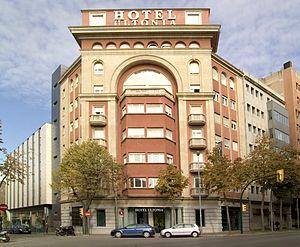
La façade néoclassique de l’Édifice Ultonia est cataloguée comme patrimoine historique et artistique de Gérone.